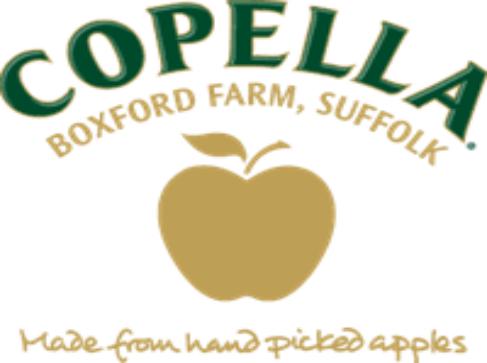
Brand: copella
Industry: Food